Mary Randolph

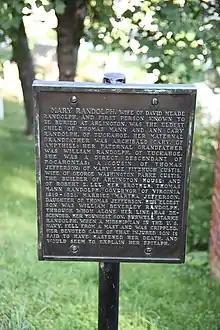
Marker over the grave of Mary Randolph at Arlington House, The Robert E. Lee Memorial, at Arlington National Cemetery.

In December 1780, 18-year-old Mary Randolph married her first cousin once removed, David Meade Randolph (1760–1830), a Revolutionary War officer and tobacco planter. The newlyweds lived at Presquile, a 750-acre plantation that was part of the Randolph family's extensive property in Chesterfield County, Virginia. Over the course of their marriage, Mary and David had eight children, four of whom survived to adulthood.